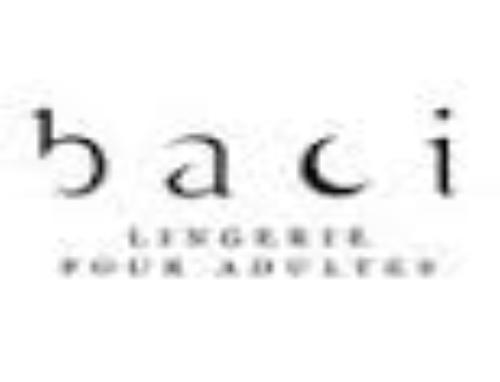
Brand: Baci Lingerie
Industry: Clothes